Bloodhound

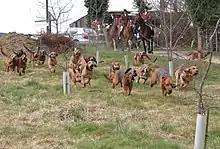
The Coakham pack of Bloodhounds starting a human trail in England

The medieval Bloodhound was not primarily a pack hound, but a leash hound, though there may have been packs in different places or at different times. Up to the 19th century, a single hound or a brace was used on deer parks, to find deer for the gun. However, mid-century two packs appeared, that of Thomas Neville, who hunted in the New Forest area, and who preferred very black hounds, and that of Lord Wolverton.